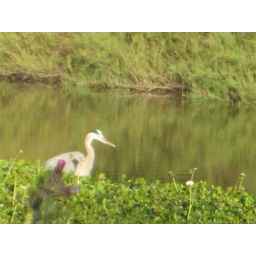
bike riding in golden gate park